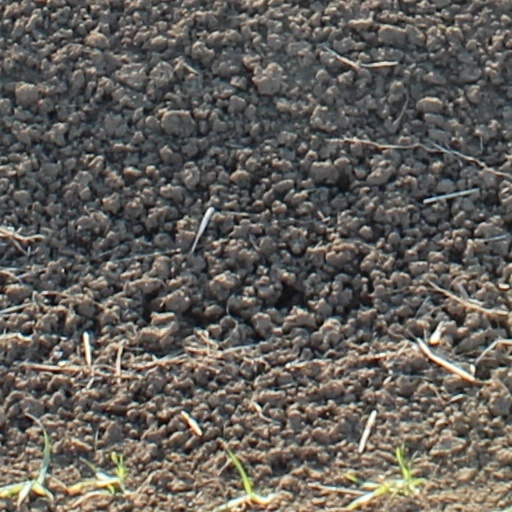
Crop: wheat